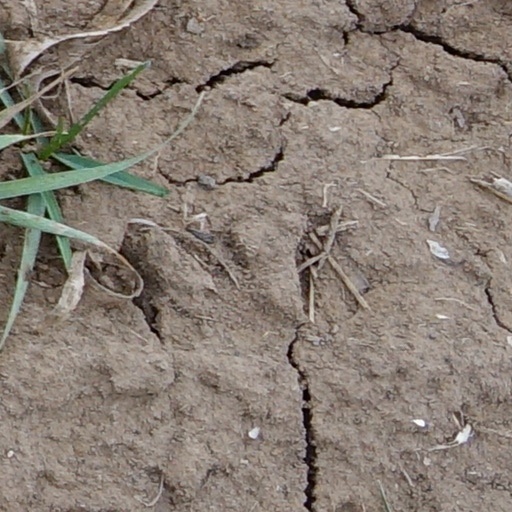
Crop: wheat